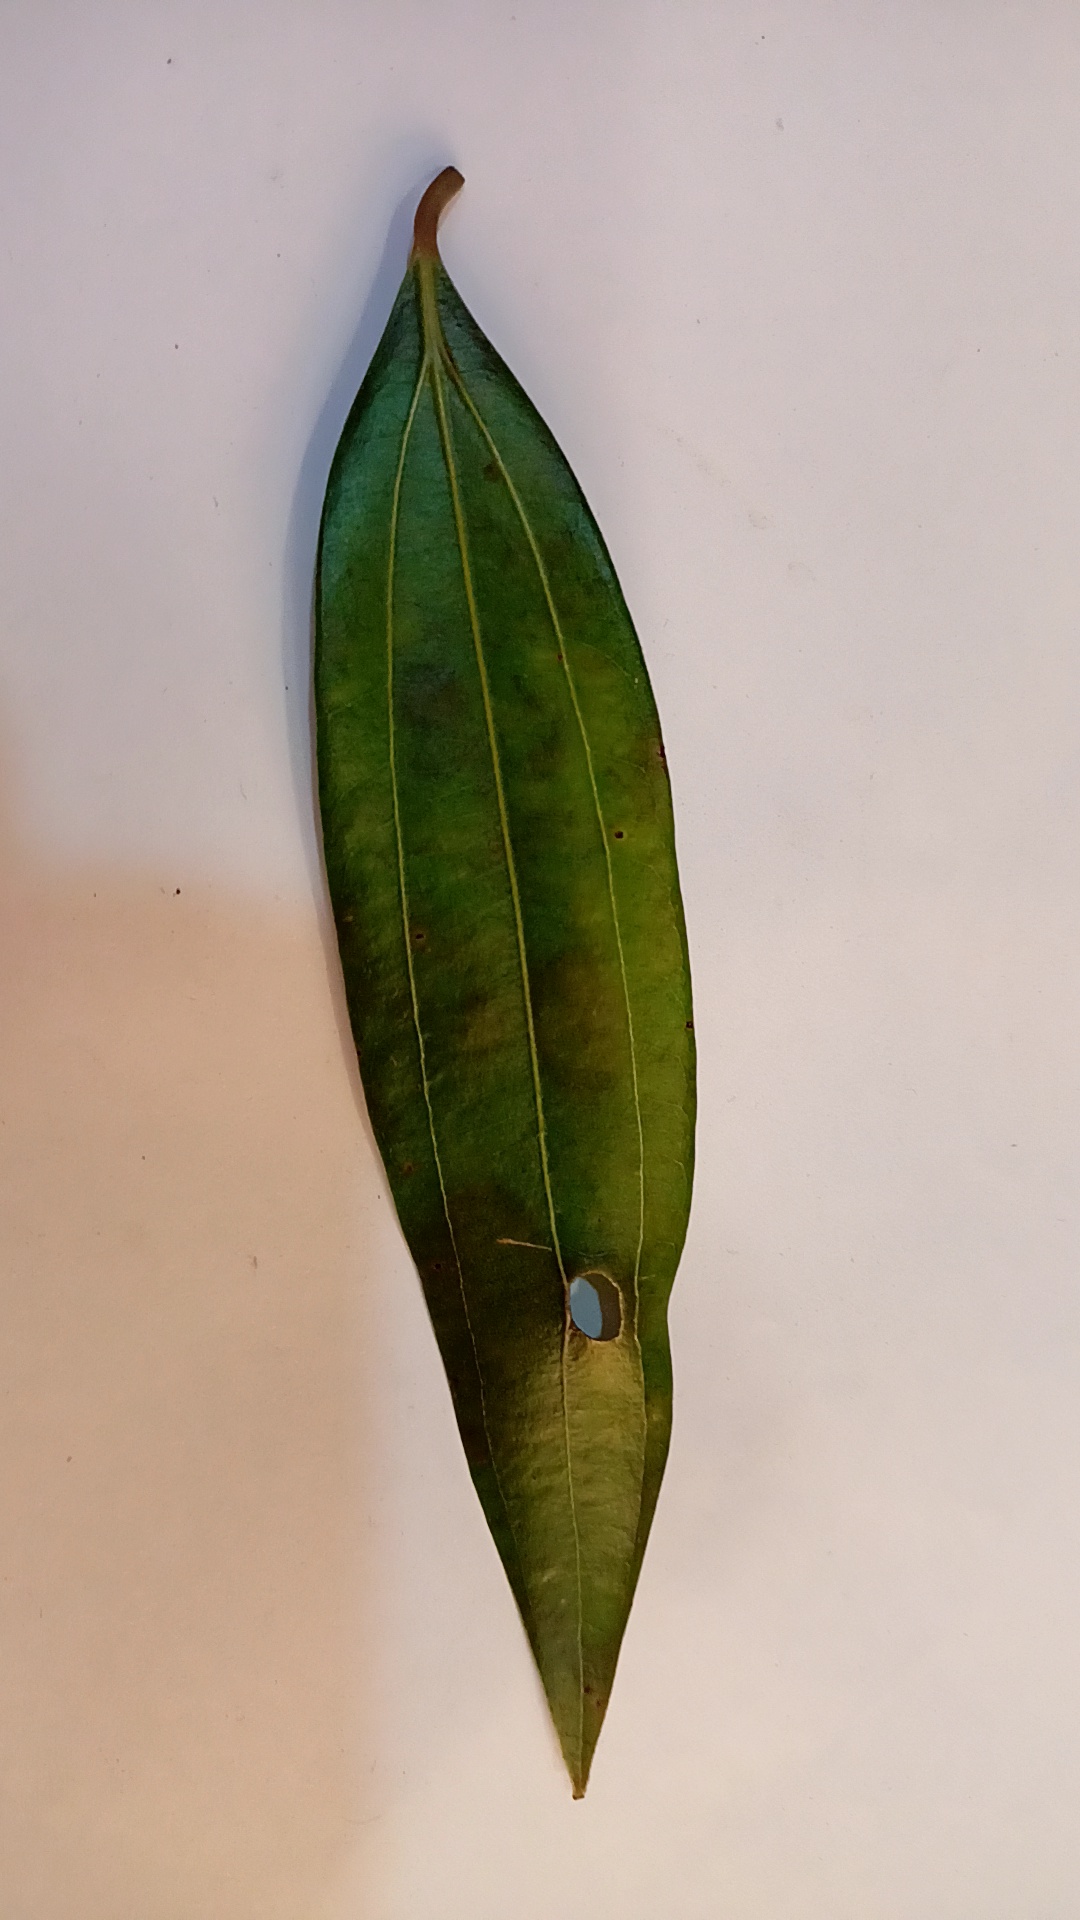
Label: Disease